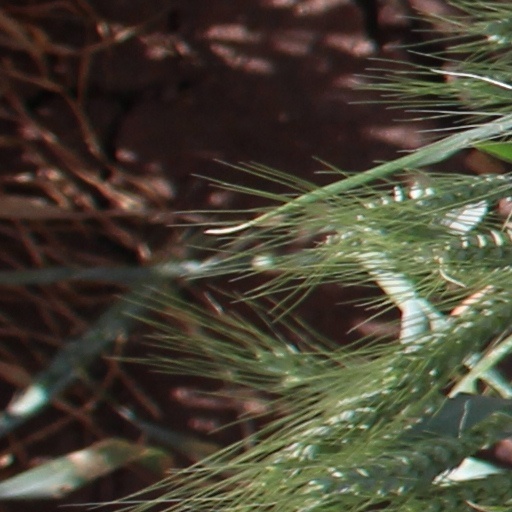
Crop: wheat